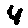
Label: 4